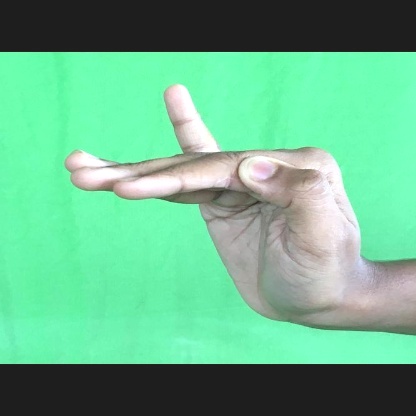
Mudra: Hamsapaksha